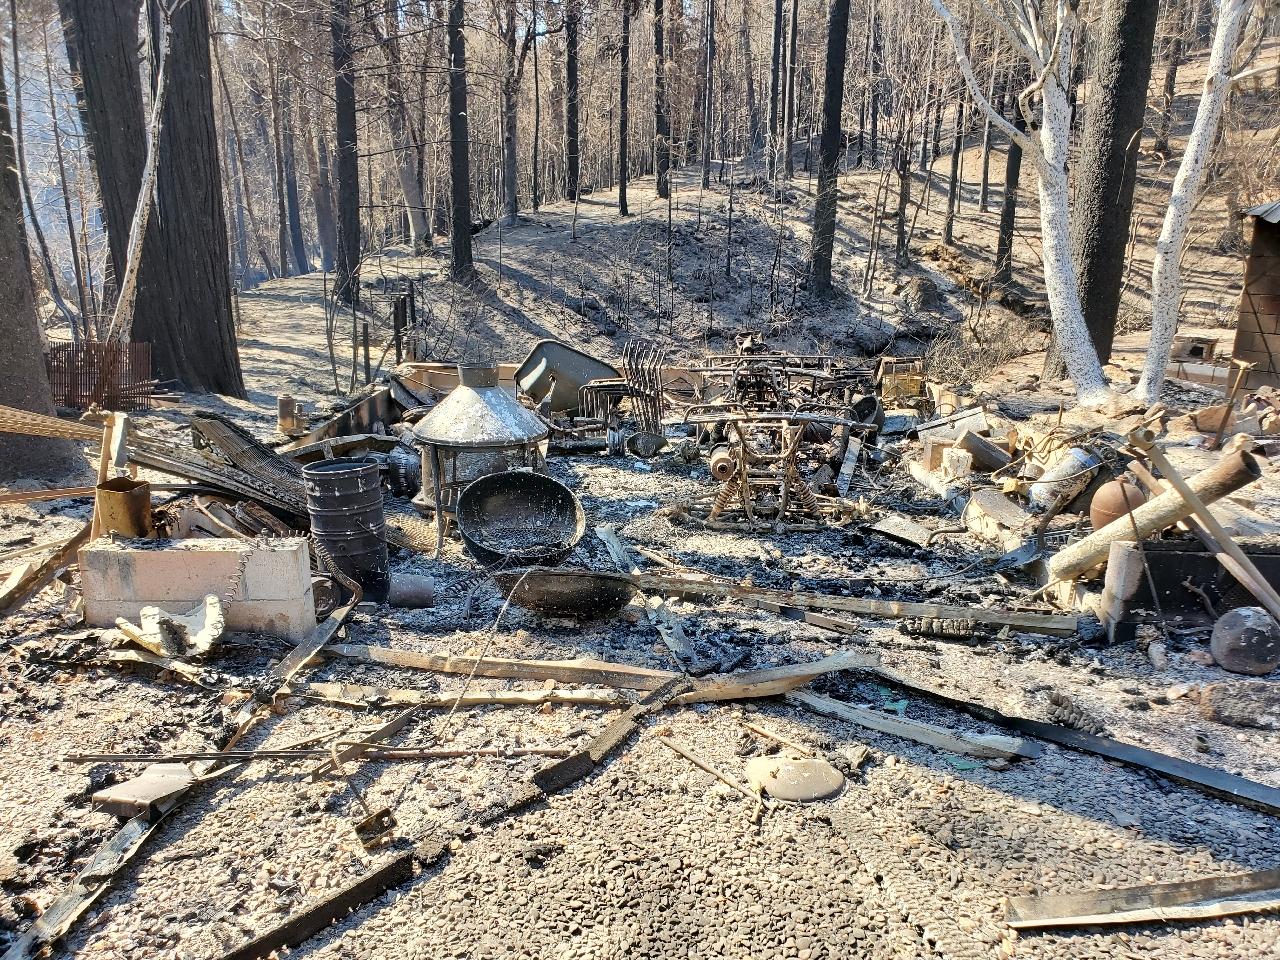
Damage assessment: destroyed